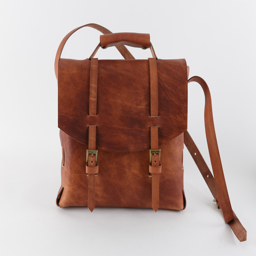
the bag is cleverly folded without any stitching at all , resulting in an unique design yet simple in its construction .